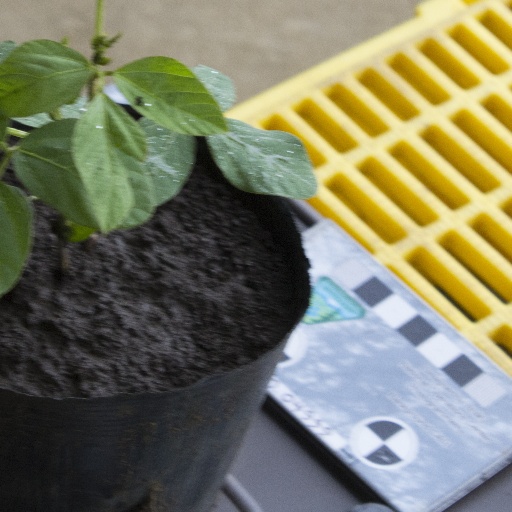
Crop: soybean